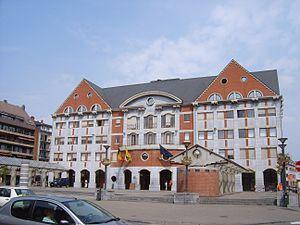
La politique en Région wallonne est l'ensemble des options prises collectivement ou individuellement par les gouvernants de la Région wallonne dans les compétences où s'exerce leur autorité, mais aussi la conduite de ces décisions et la manière dont sont choisis ces gouvernants.
Le Ministère de la Région wallonne était jusqu'au 1ᵉʳ août 2008 la principale administration de la Région wallonne. Il est aujourd'hui fusionné avec l'ancien Ministère de l'équipement et des transports au sein du Service public de Wallonie.
Jambes est une section au sud de la ville belge de Namur située en Région wallonne dans la province de Namur.
Le Service public de Wallonie est, depuis le 1ᵉʳ août 2008, la principale administration de Wallonie.